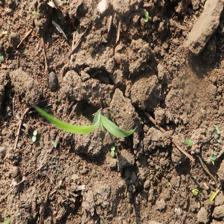
Label: Sorghum